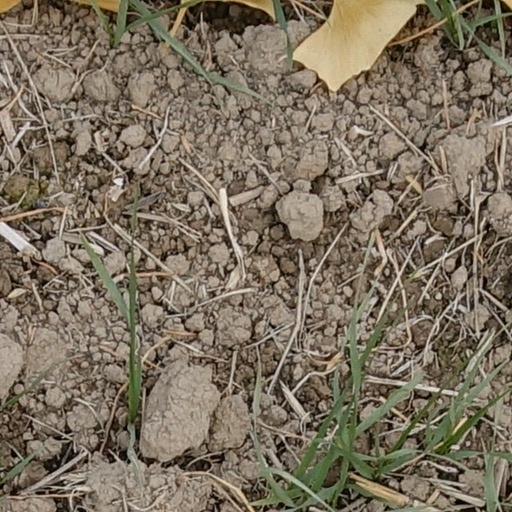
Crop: wheat